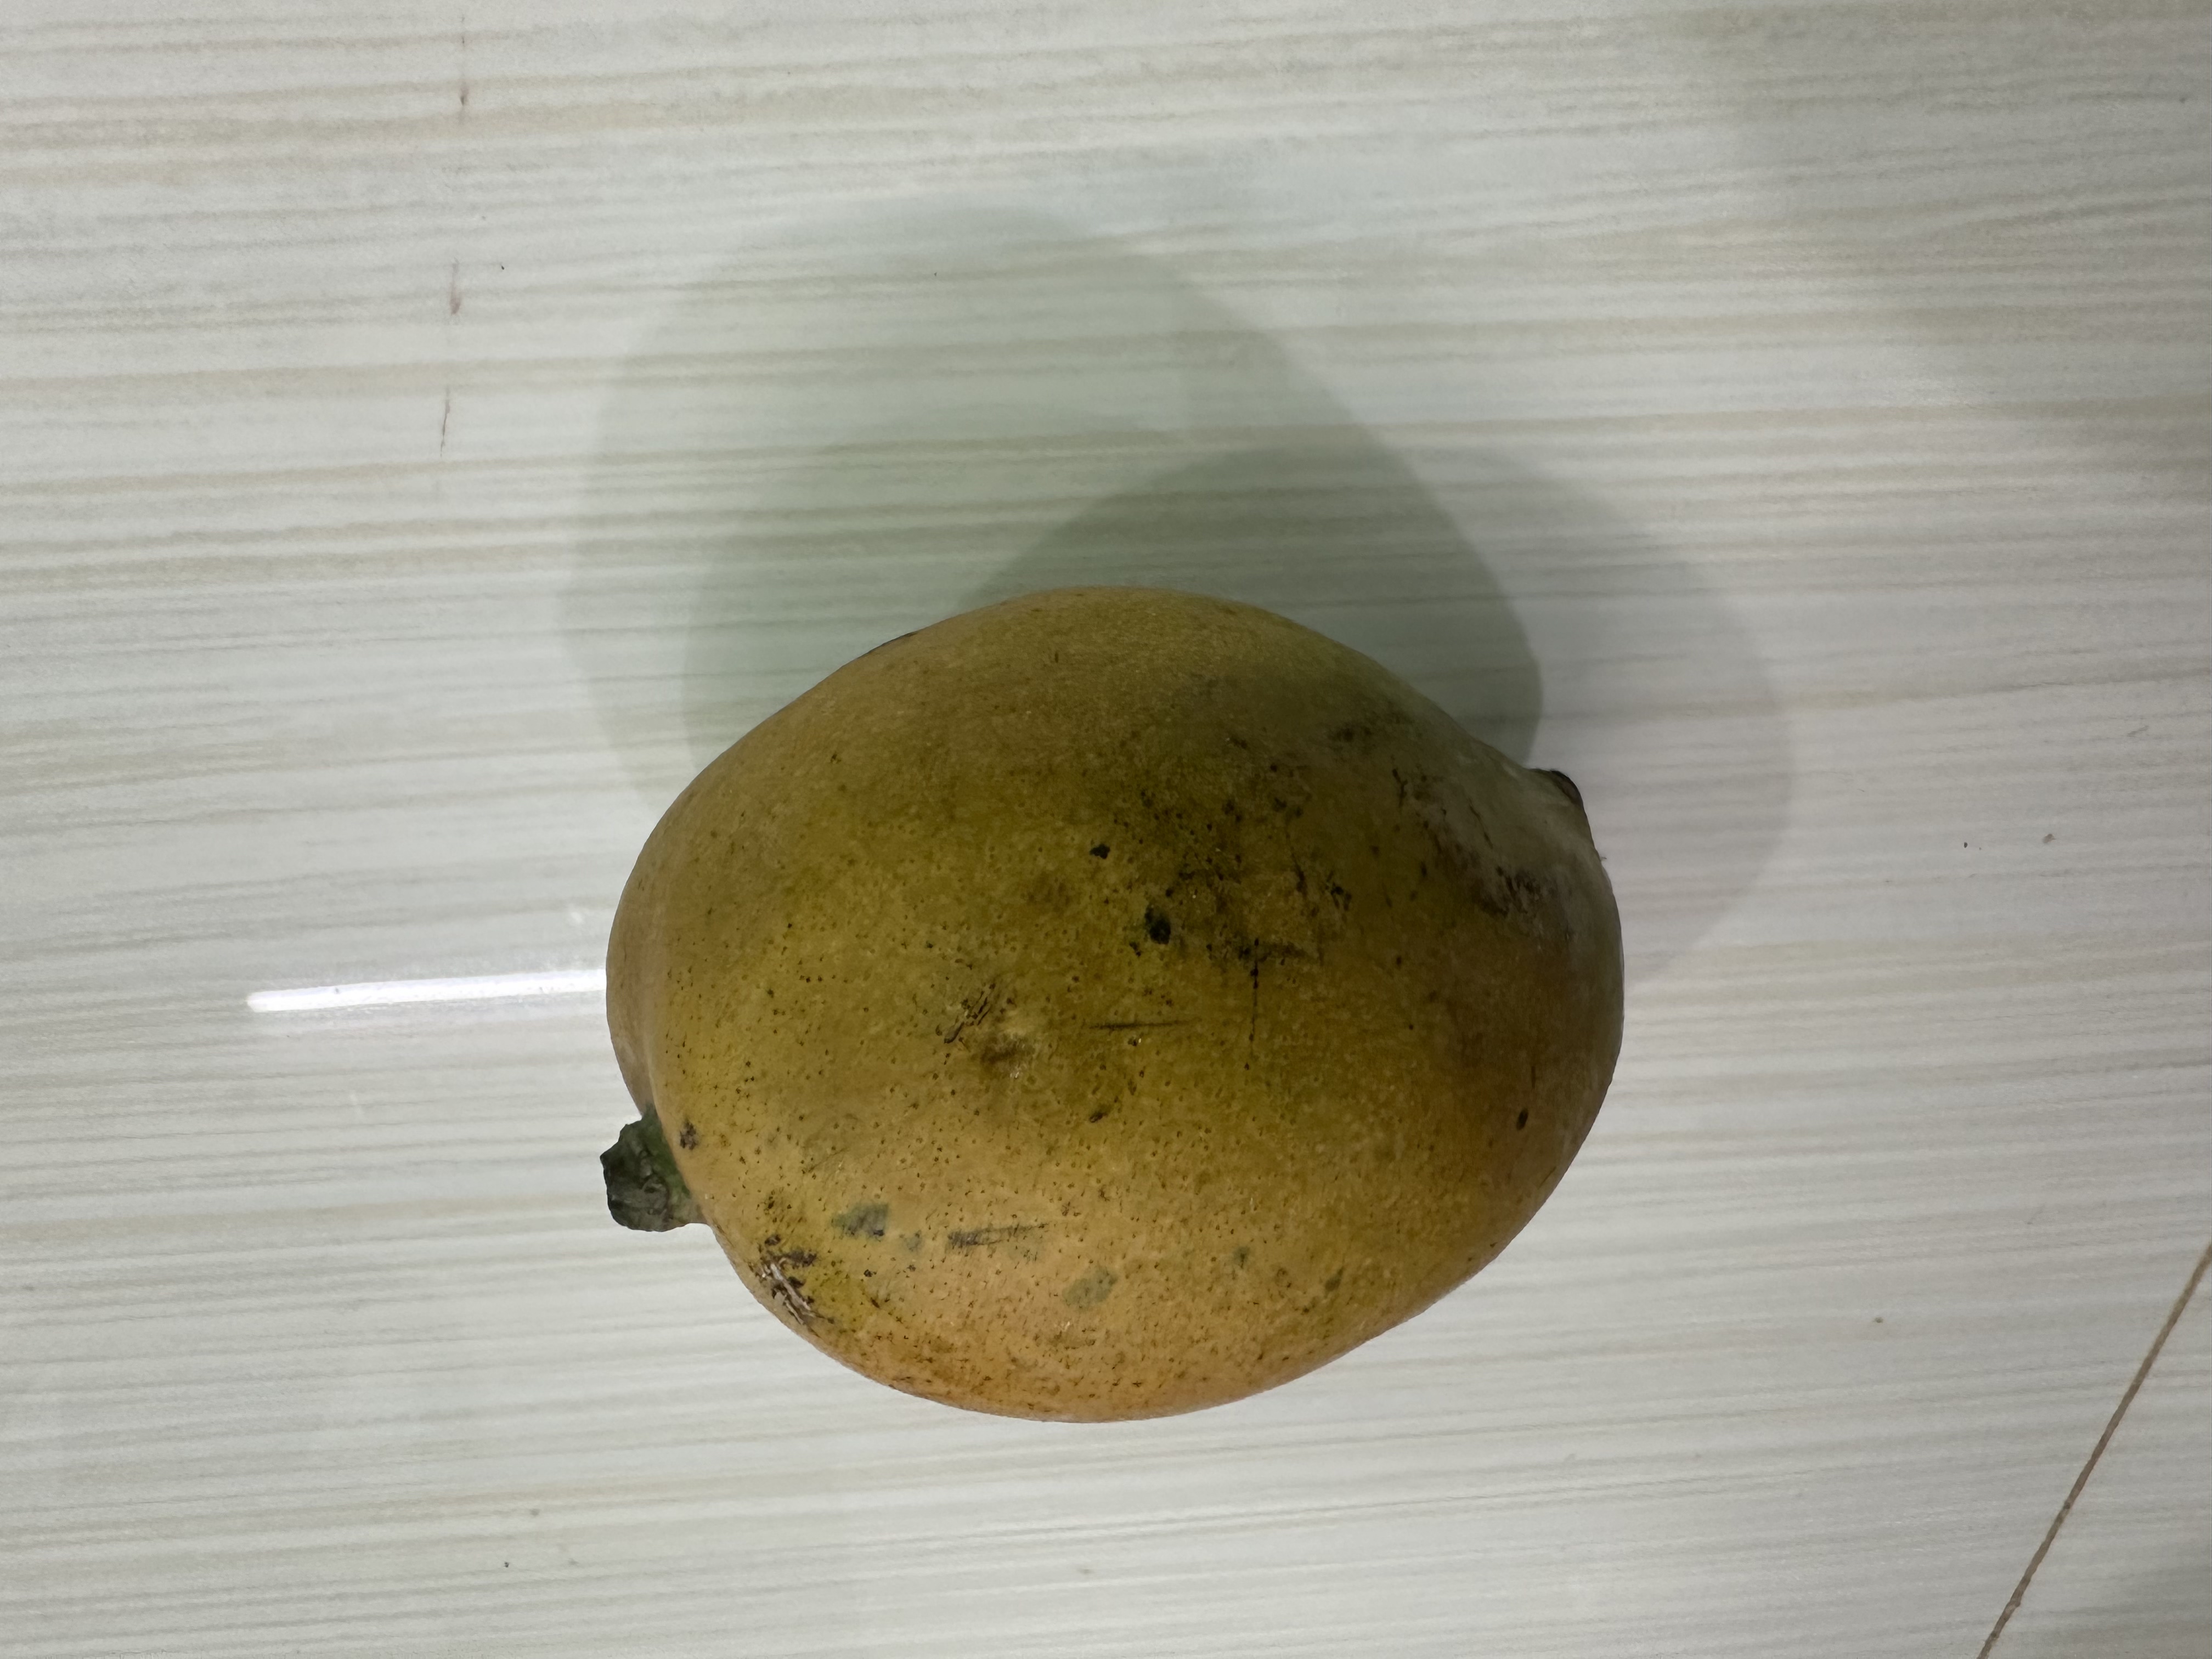
Mango variety: Nilambori